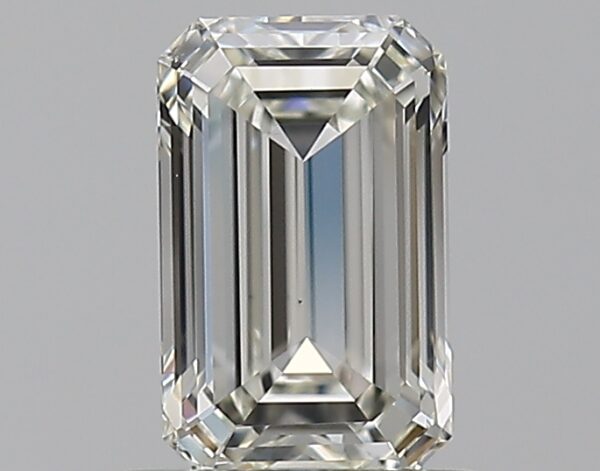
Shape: emerald
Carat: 0.71
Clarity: VS1
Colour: J
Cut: EX
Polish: EX
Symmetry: VG
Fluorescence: N
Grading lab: GIA
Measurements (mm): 6.47 x 4.06 x 2.58